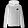
Label: Pullover